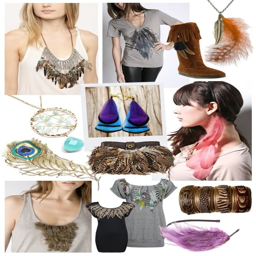
feathers and fringes - a hot trend right now ... but not so much for the interview .